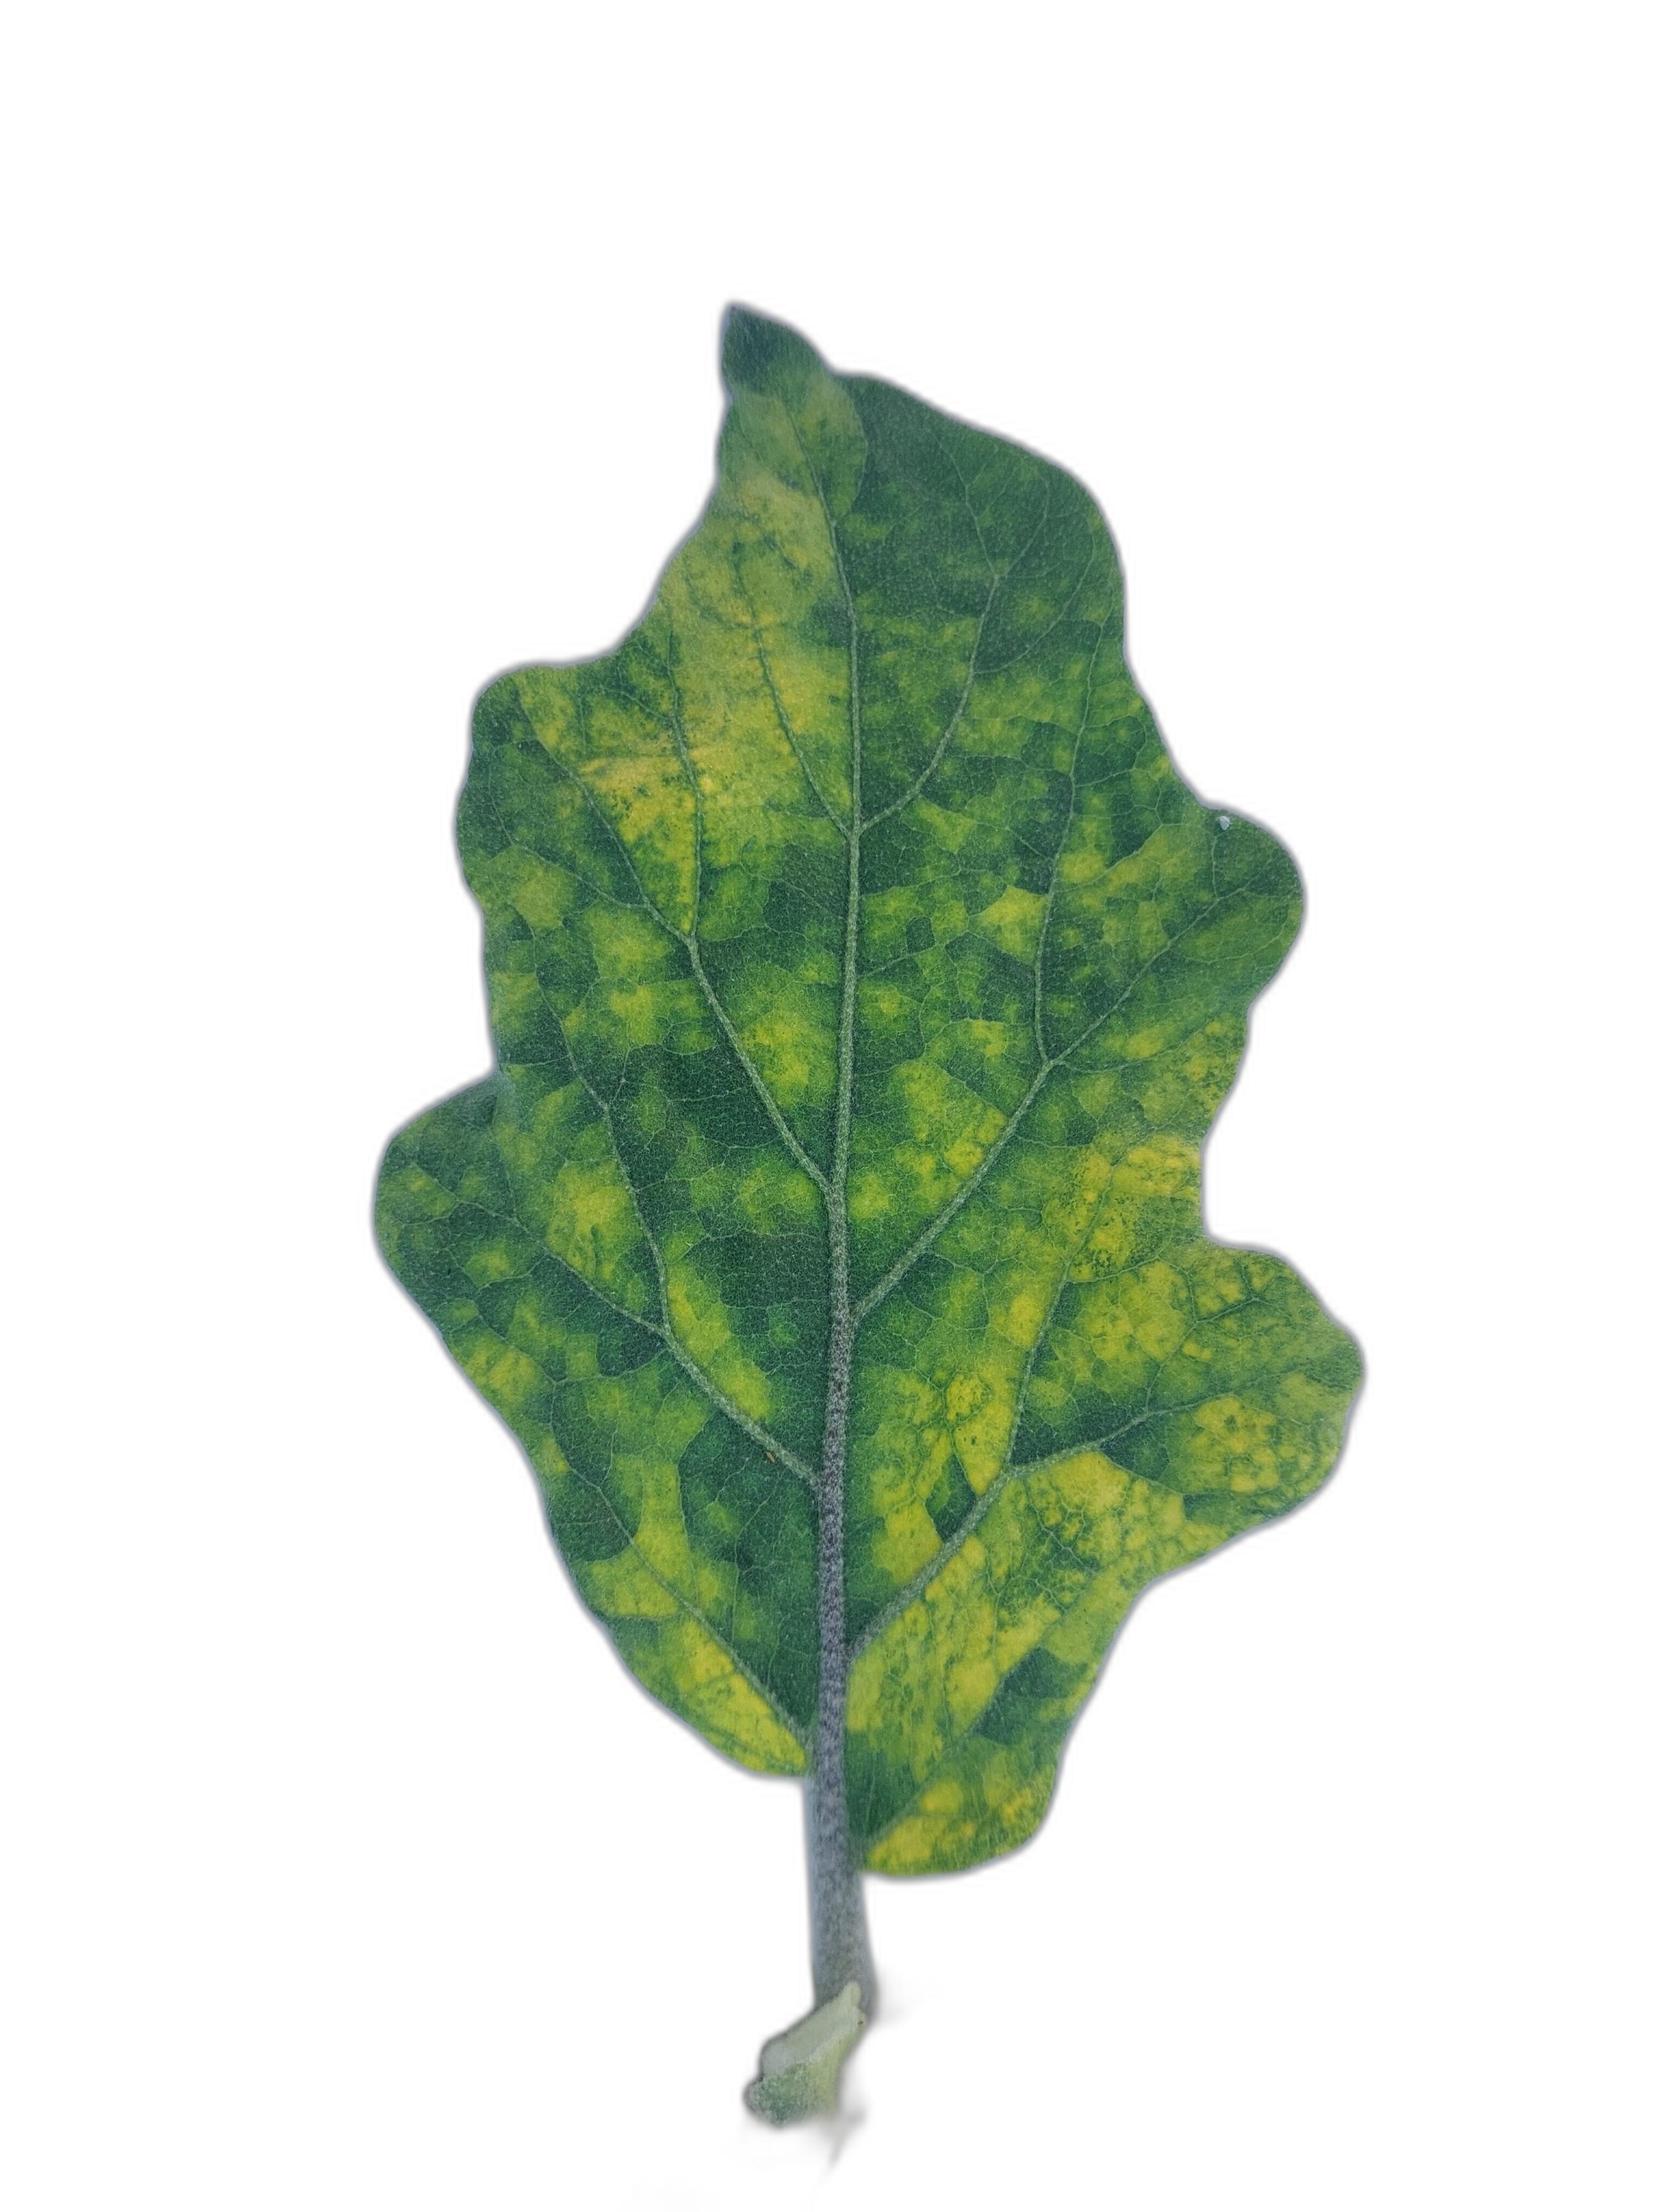
Label: Mosaic Virus Disease